Karl Yune

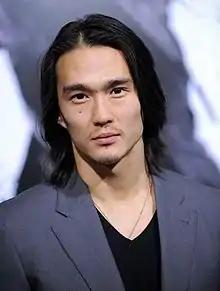
Premiere appearance

Karl Yune (born April 16, 1975) is an American actor. He is best known for his role as Maseo Yamashiro in the DC Comics TV franchise "Arrow", as Tak Mashido in the sci-fi film "Real Steel", and as Koichi in the film "Memoirs of a Geisha". His first lead role was in the cult thriller "", as Tran.